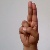
The image shows a hand gesture representing the letter 'U' in Indian Sign Language.